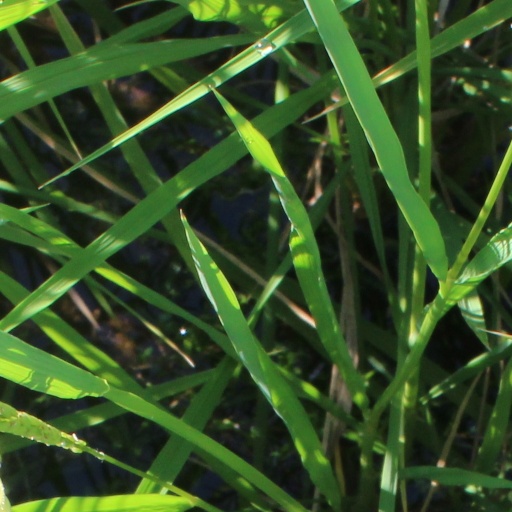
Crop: rice